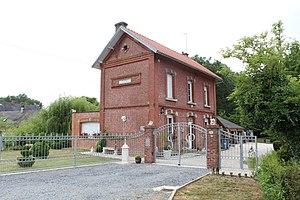
L'ancienne gare
Le Sourd est une commune française située dans le département de l'Aisne, en région Hauts-de-France.
La ligne de Romery à Liart est une ancienne ligne de chemin de fer d'intérêt local du département de l'Aisne aujourd'hui disparue.